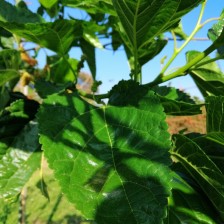
Variety: BlackOodTurkey